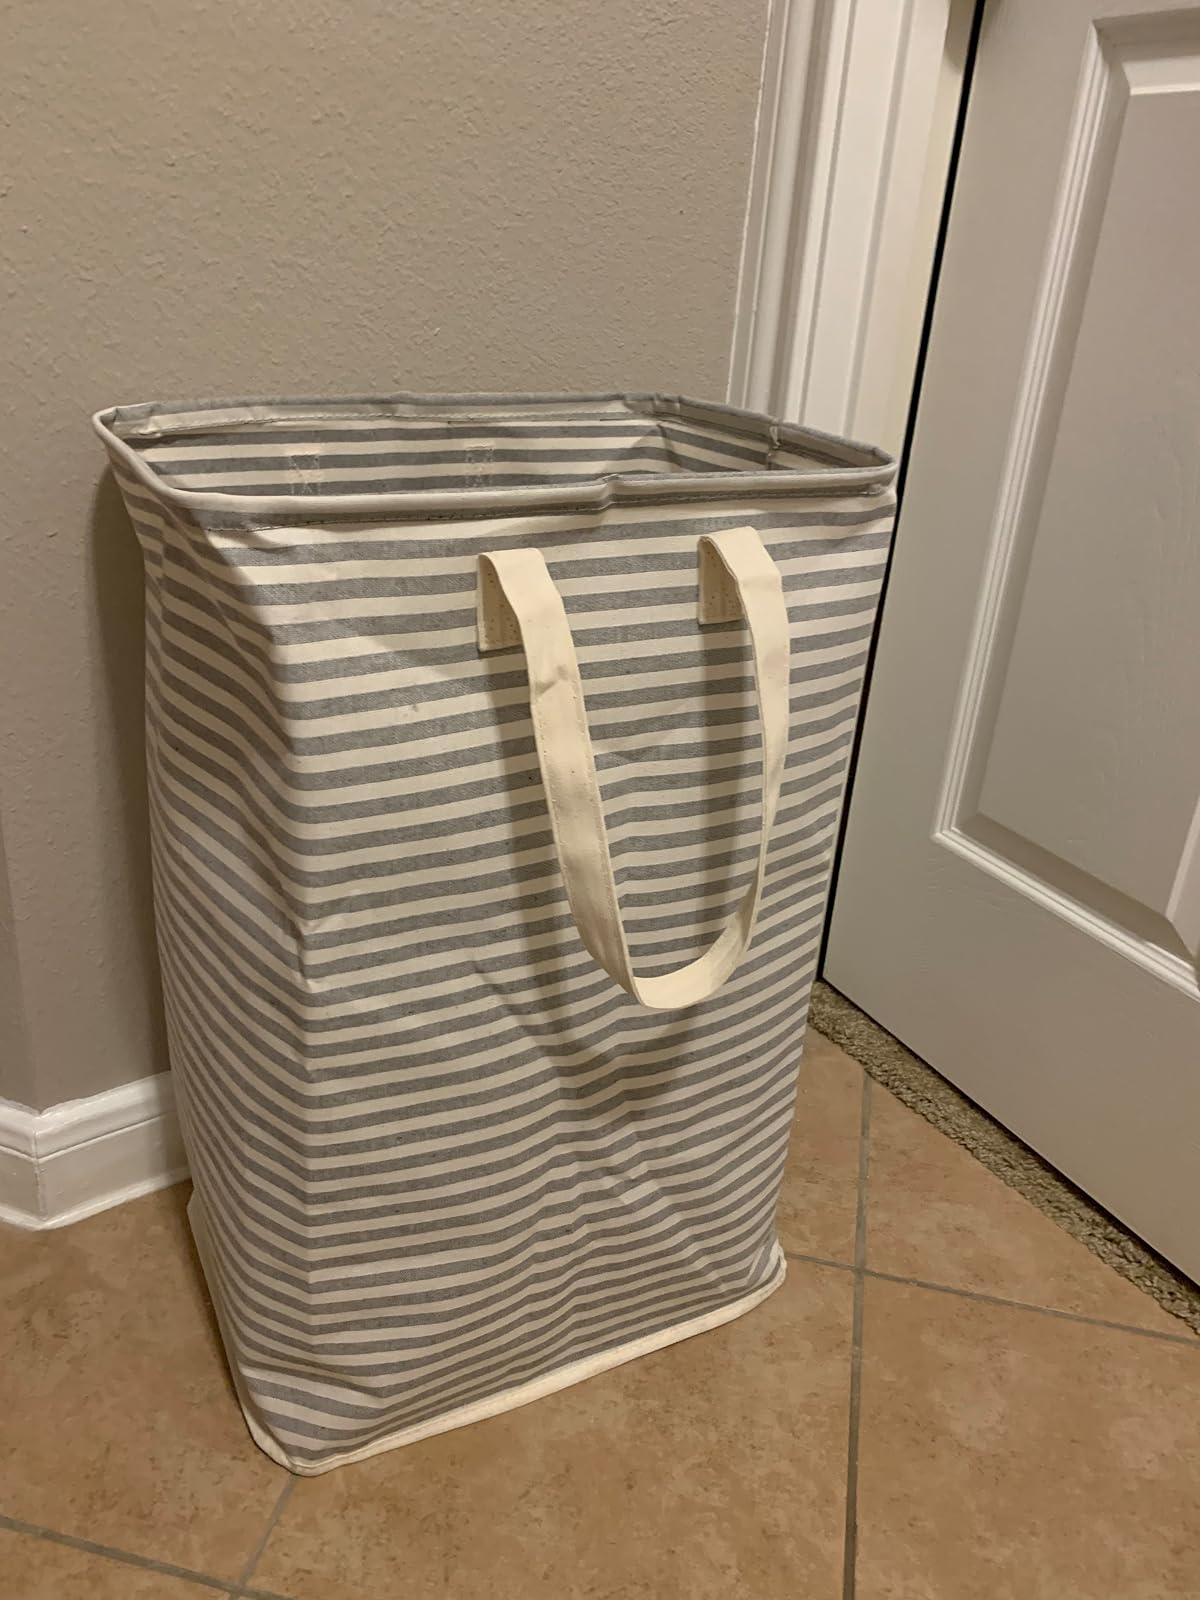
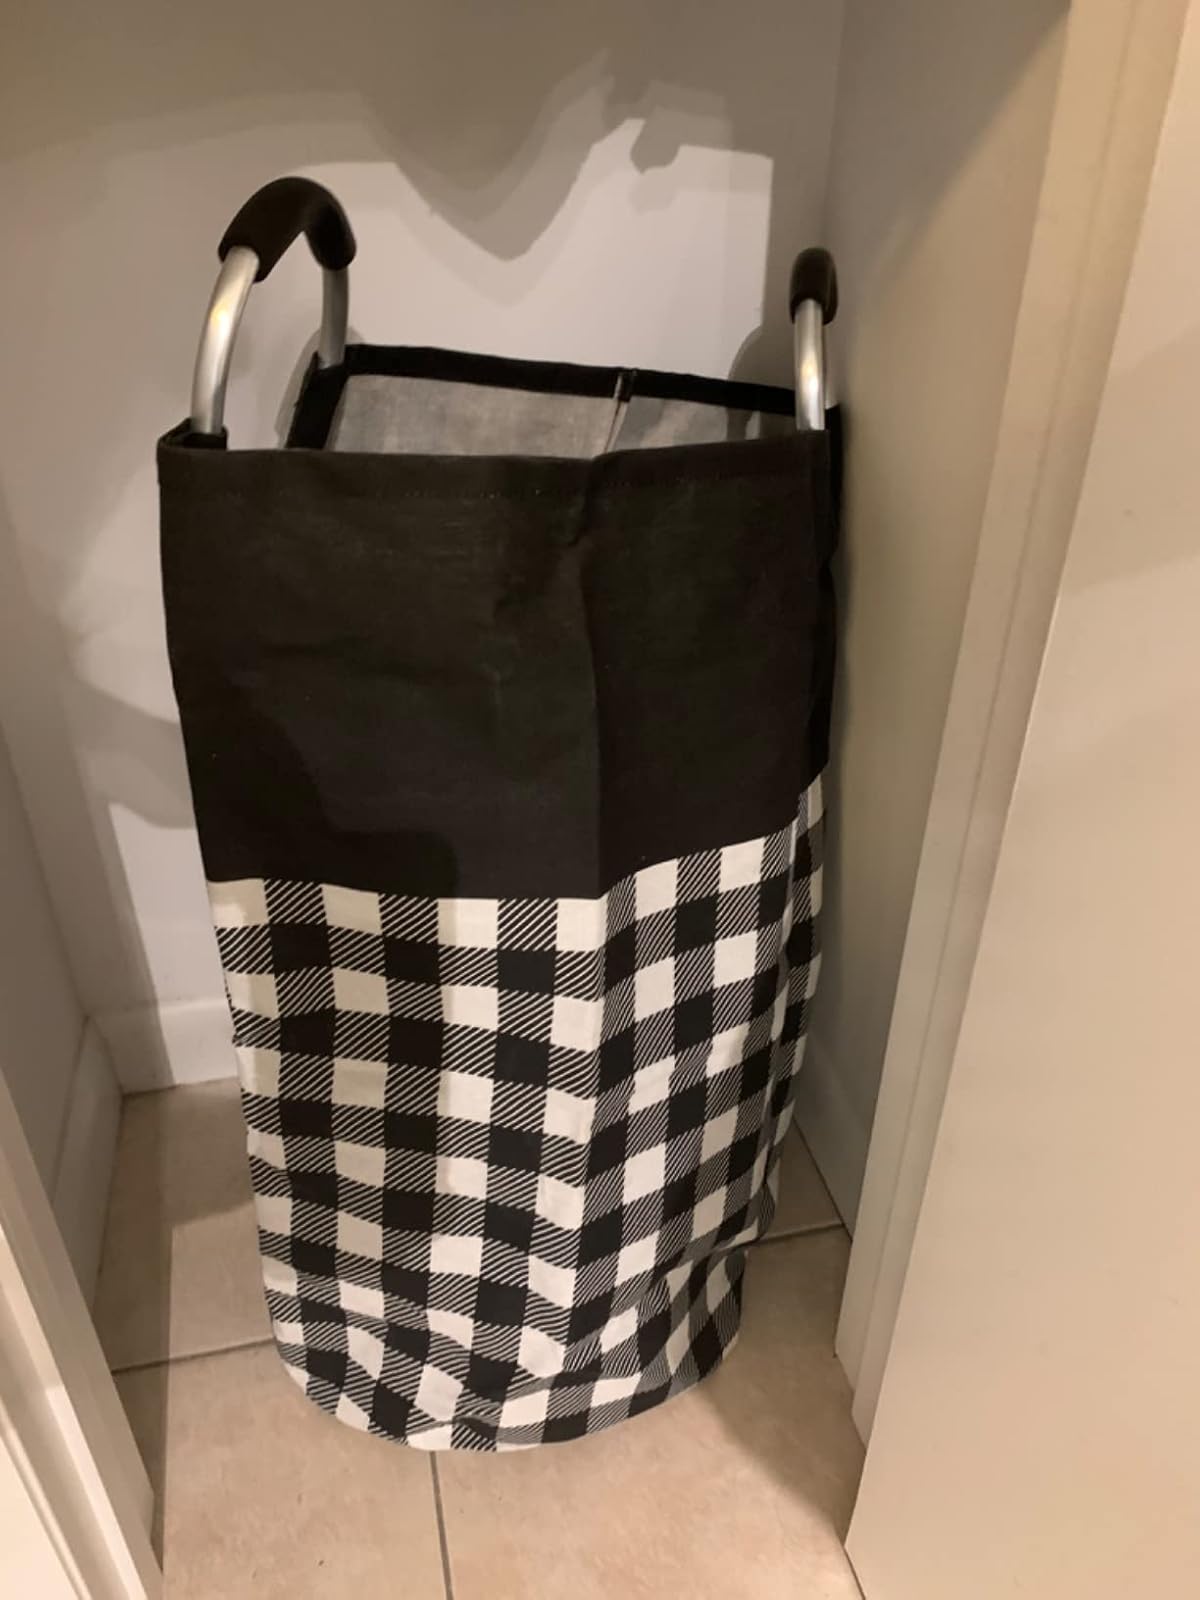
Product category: items_hamper
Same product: no